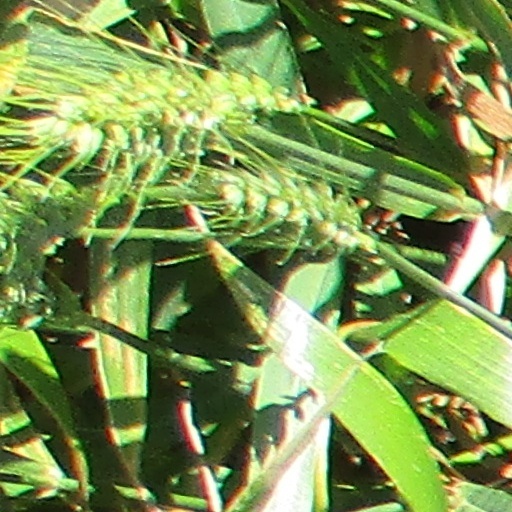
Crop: wheat